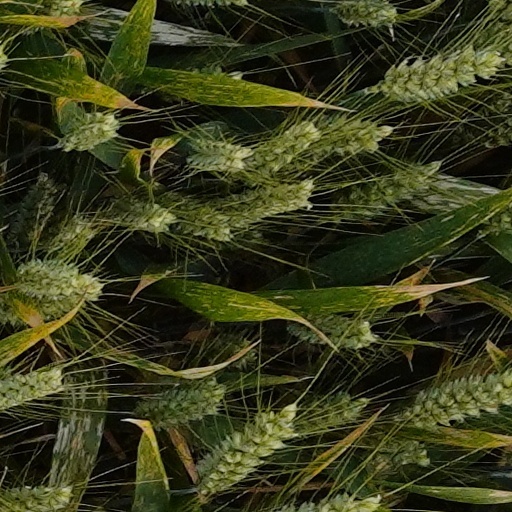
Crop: wheat